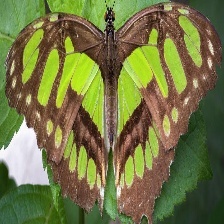
Species: MALACHITE